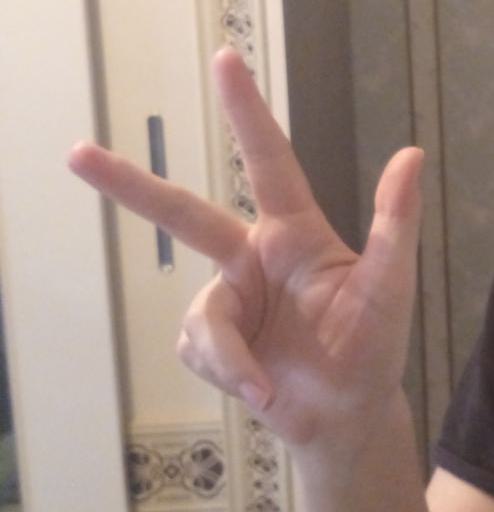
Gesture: three2